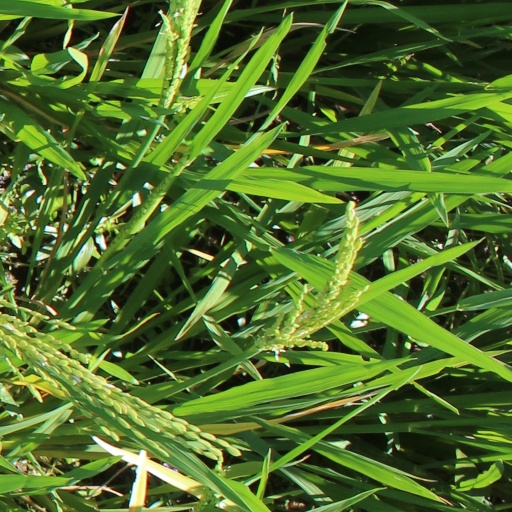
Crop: rice